Vector M12

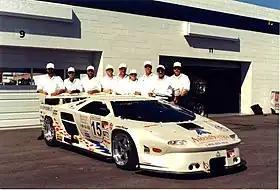
Vector M12 ASR race car

The Vector M12 is a sports car manufactured by Vector Aeromotive under parent company Megatech, and was the first car produced after the hostile takeover of the company from Jerry Wiegert by the Indonesian company Megatech. The model was produced from 1995 to 1999, when production was halted due to slow sales of the car. The production totaled 17 units including the prototypes.